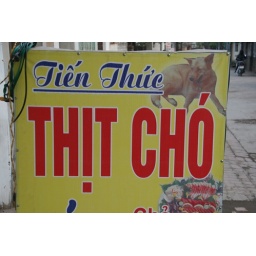
Translation dog meat, we tried it at the 400 year old house in this village